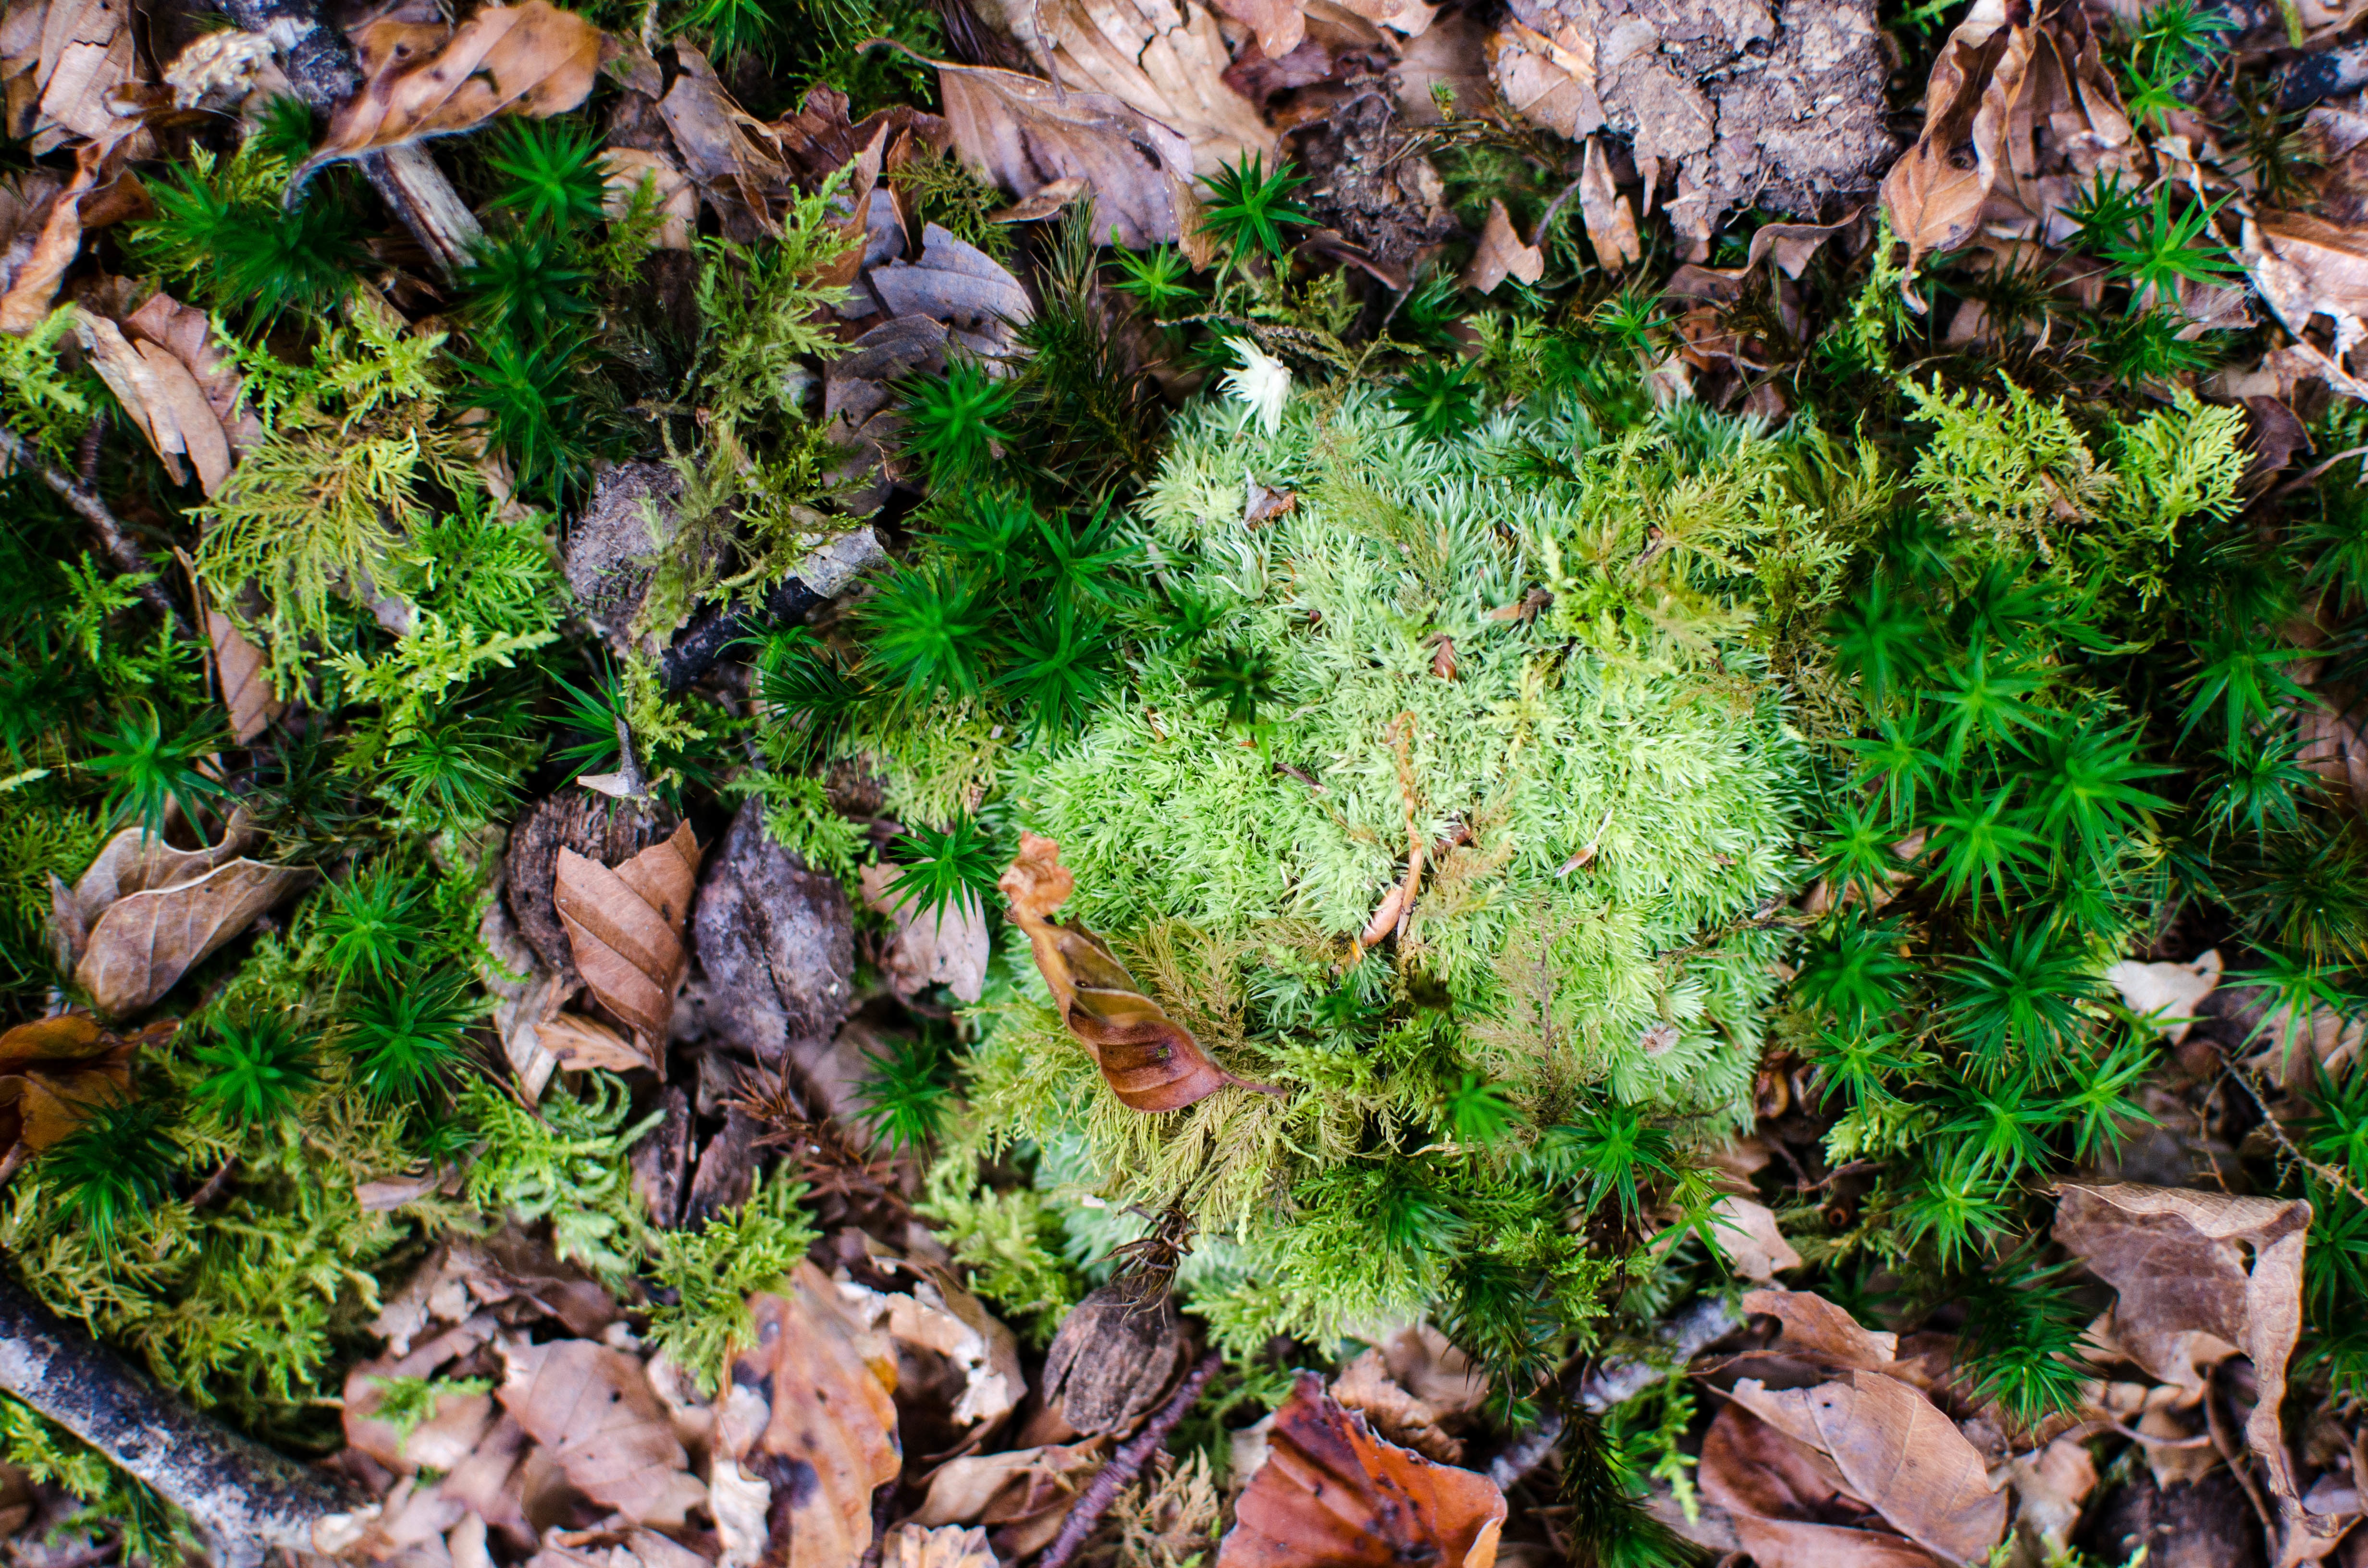
forest, plant, ground, leaf, flower, moss, jungle, soil, botany, flora, woodland, land plant